Tuxtla Gutiérrez International Airport

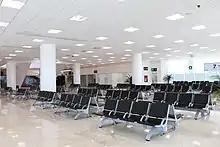
Departures concourse

The airport is located at an elevation of above mean sea level and covers an area of . It includes a concrete runway, a parallel taxiway, a passenger terminal for commercial aviation, a general aviation apron, multiple hangars, and a military base.